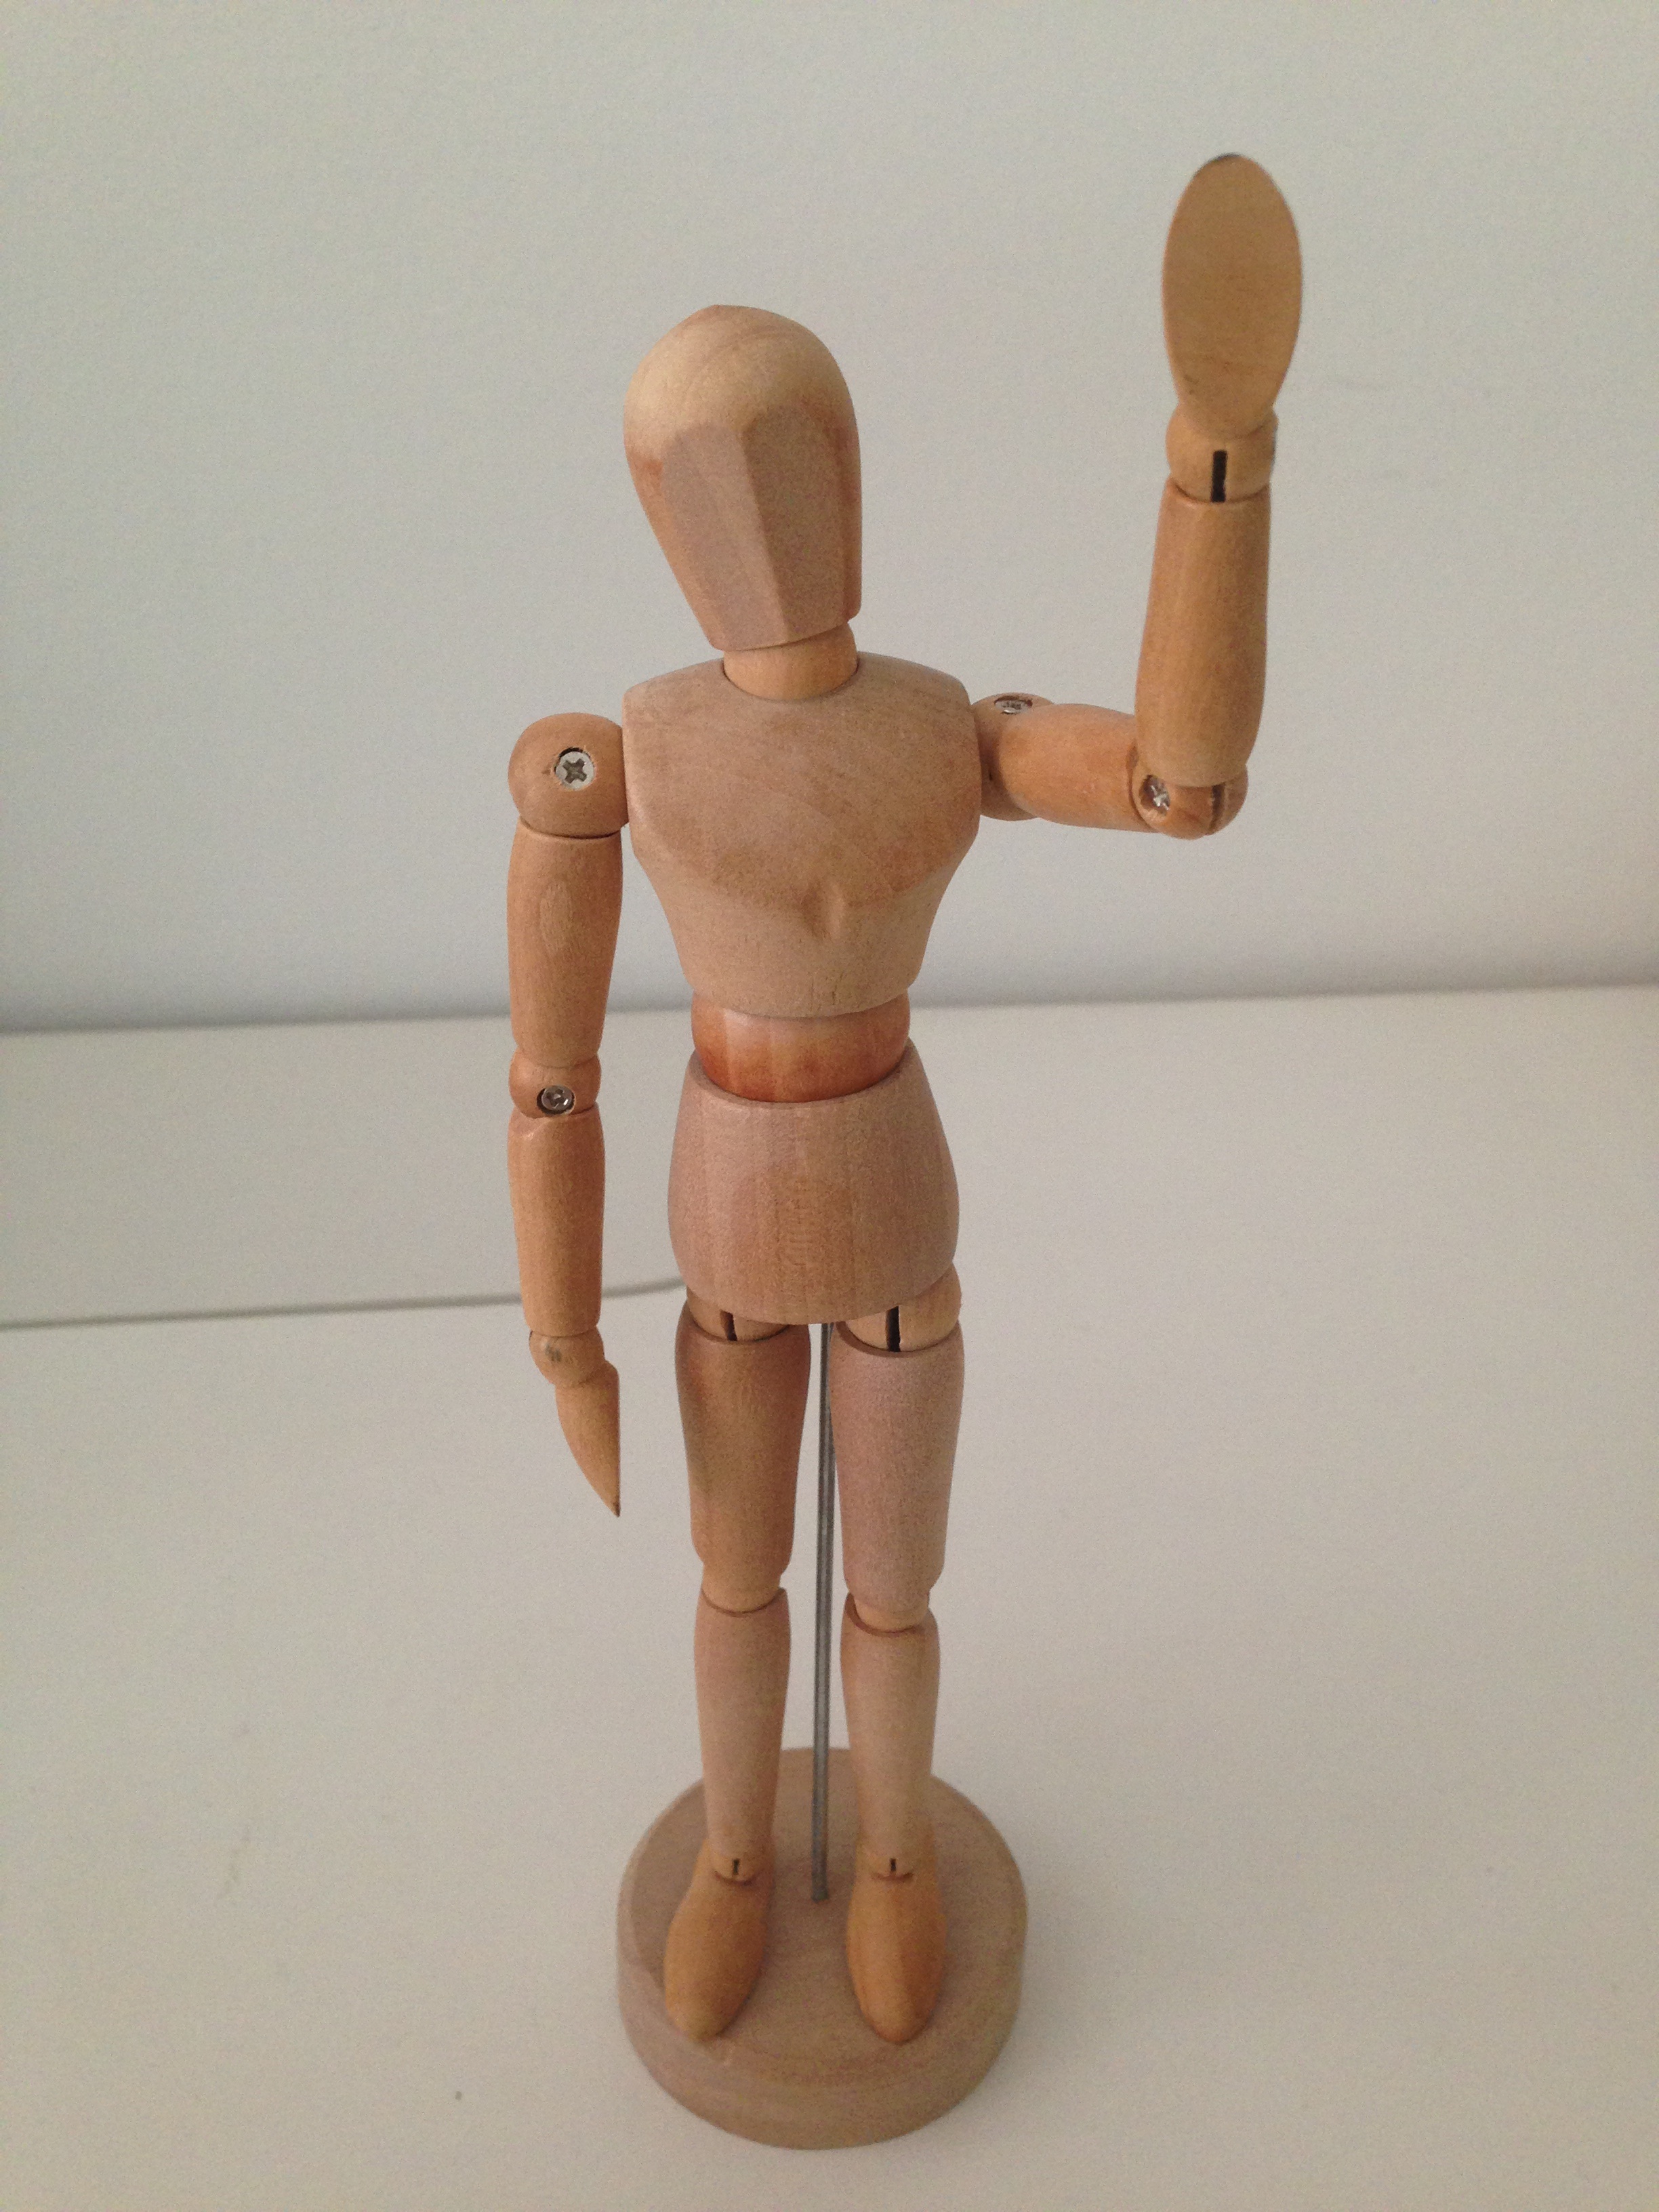
hand, man, wood, toy, mannequin, sculpture, doll, art, figure, figurine, robot, action figure, hi, man made, wooden man